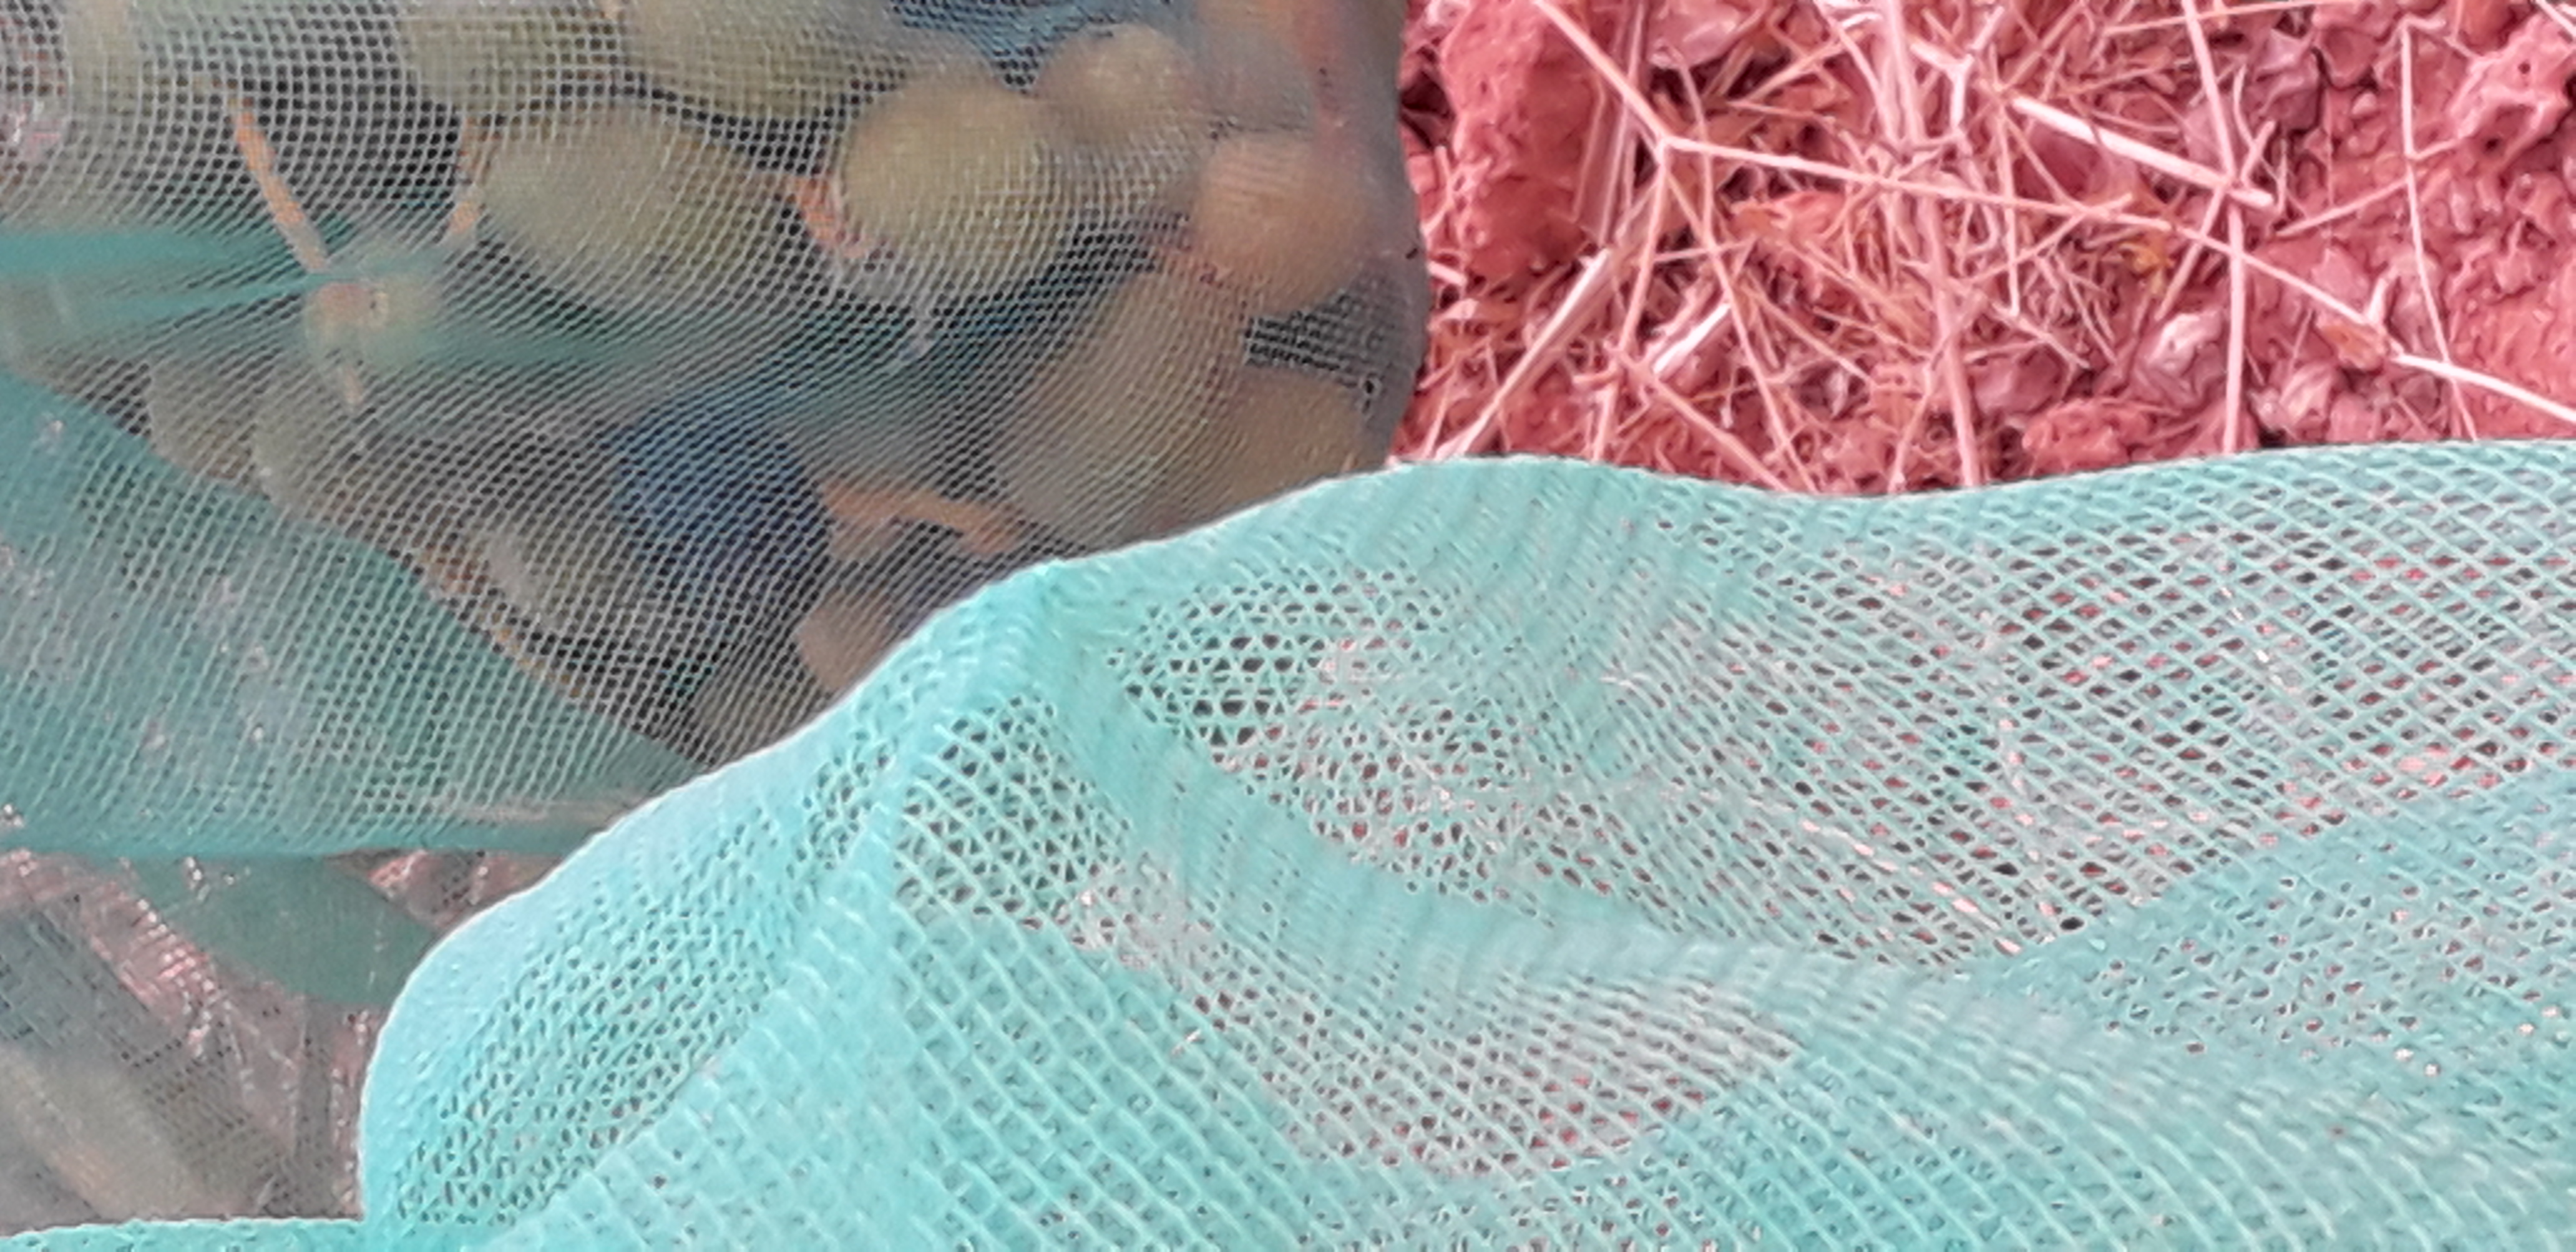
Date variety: kholt